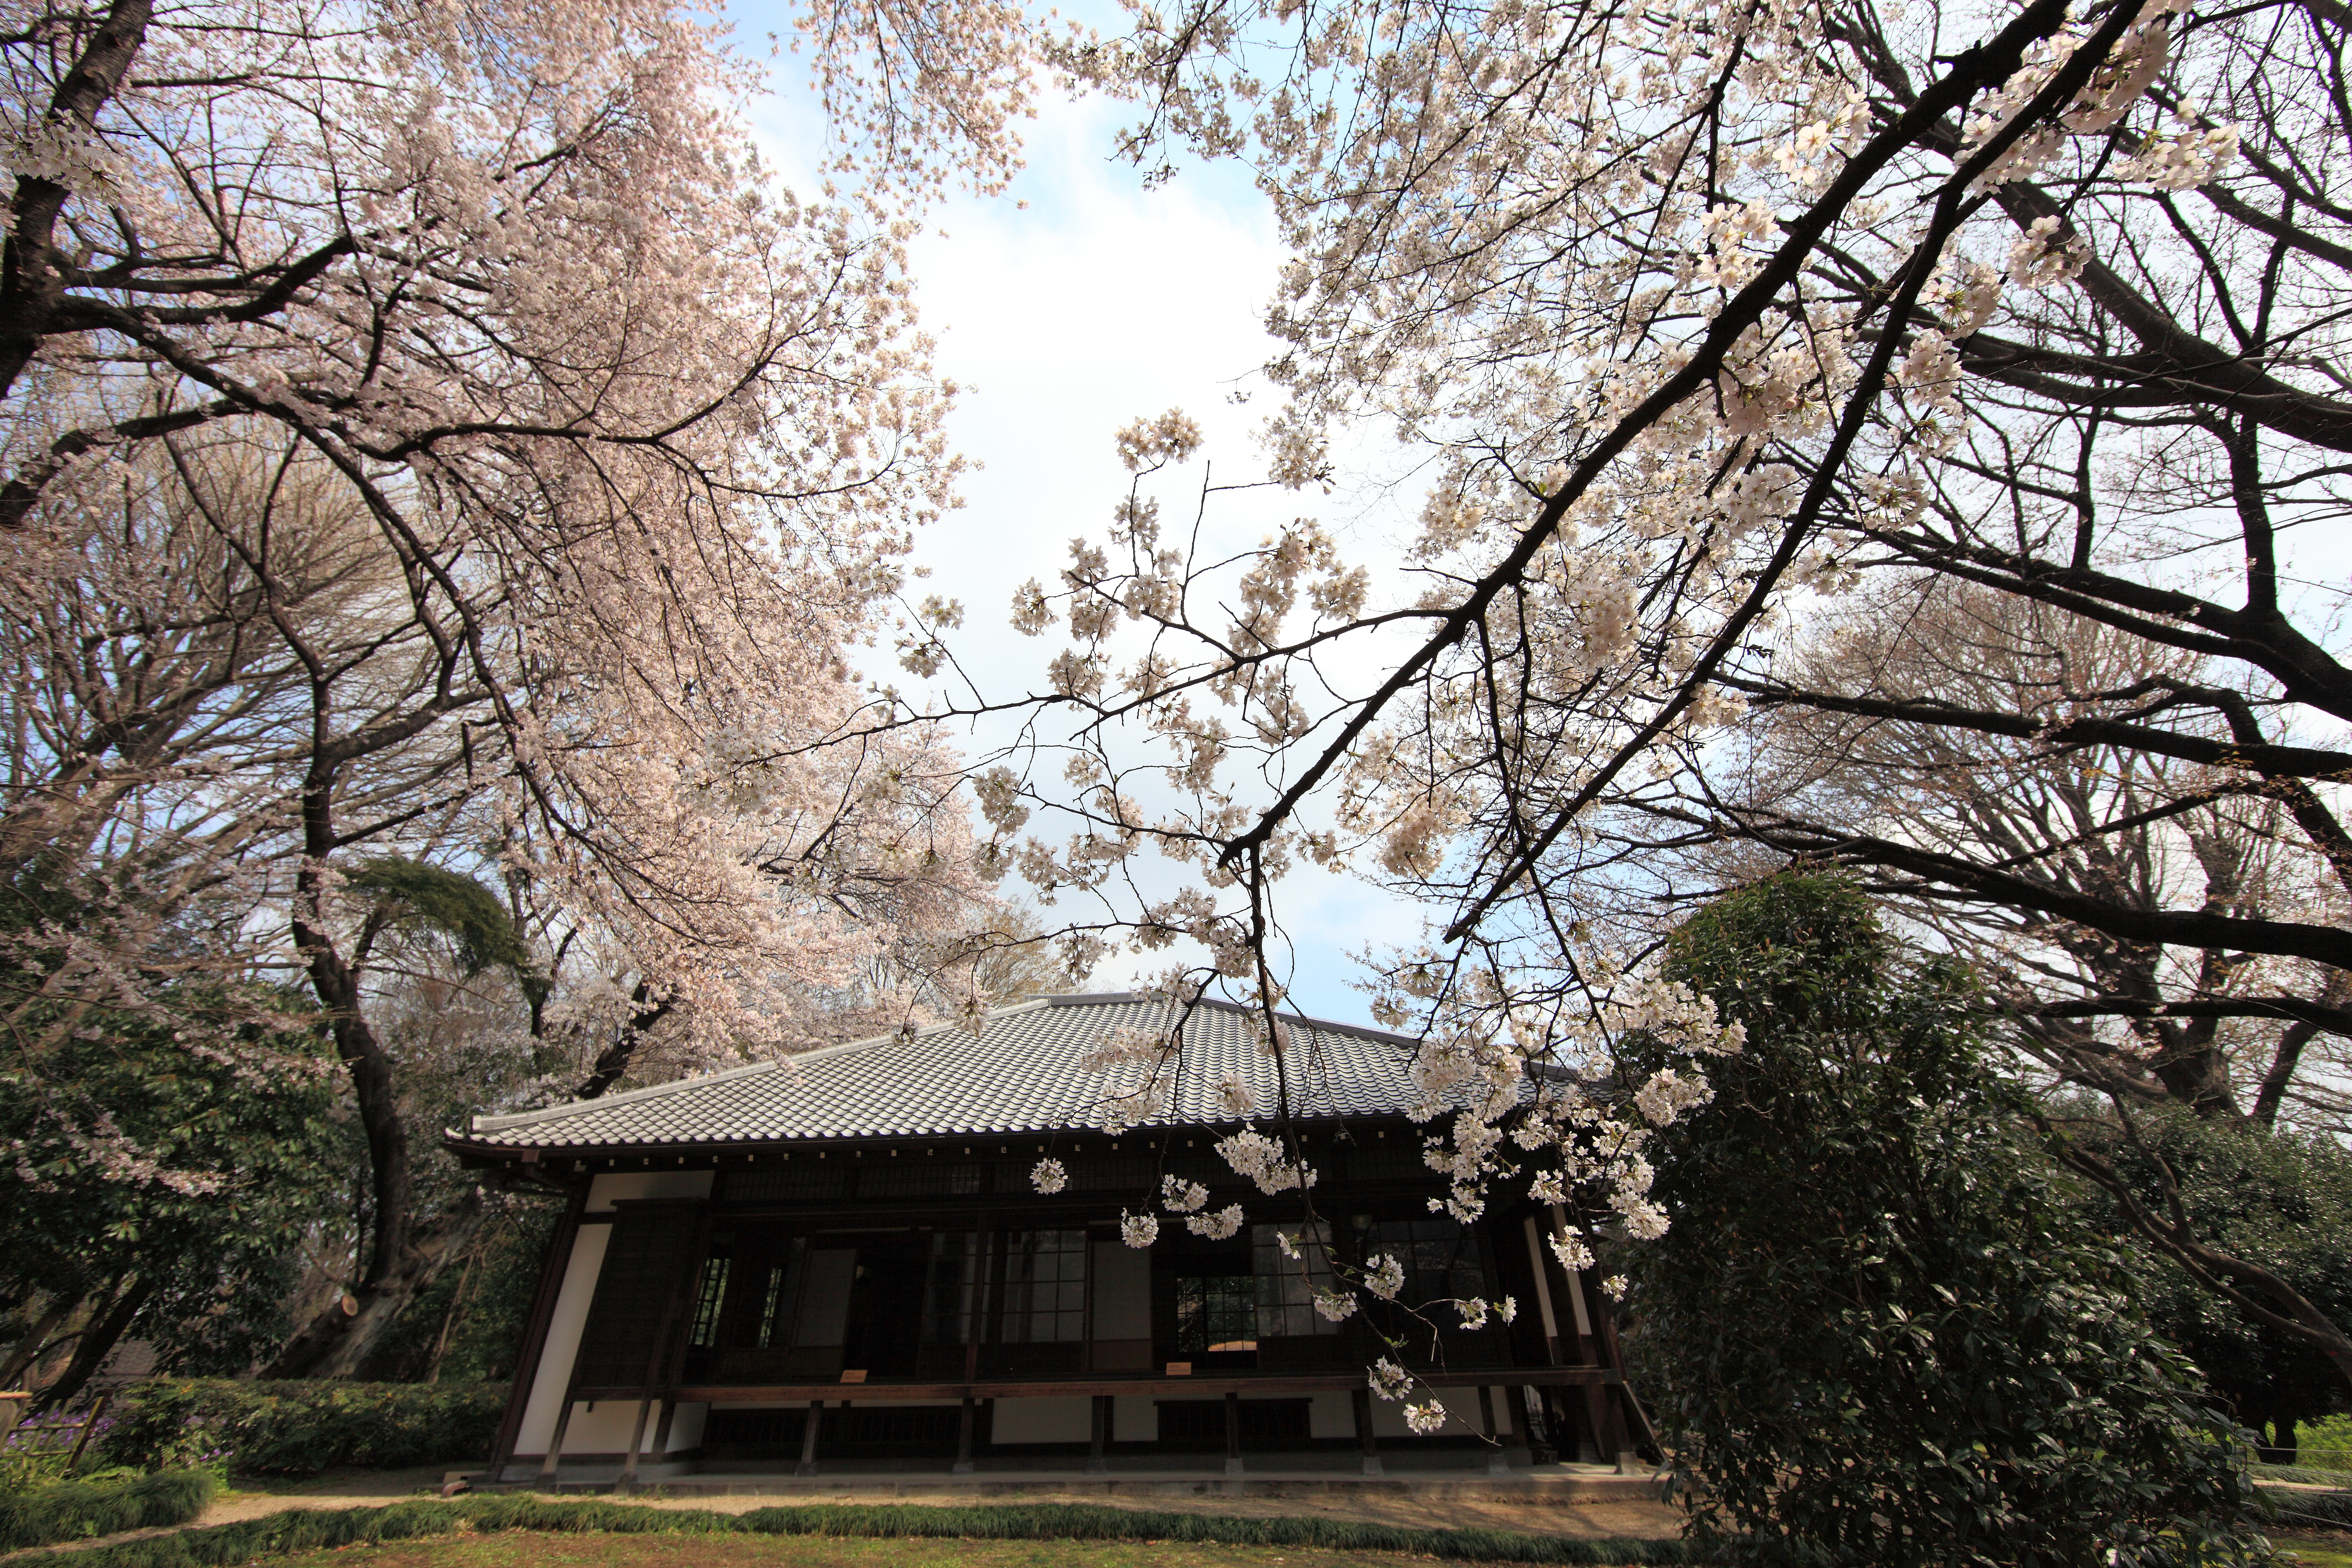
tree, branch, blossom, plant, flower, spring, high, season, cherry blossom, tokyo, shrine, 5d, sakura, hires, markii, hi, res, resolution, cherryblossoms, tokyonationalmuseum, taitoh